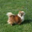
Label: dog